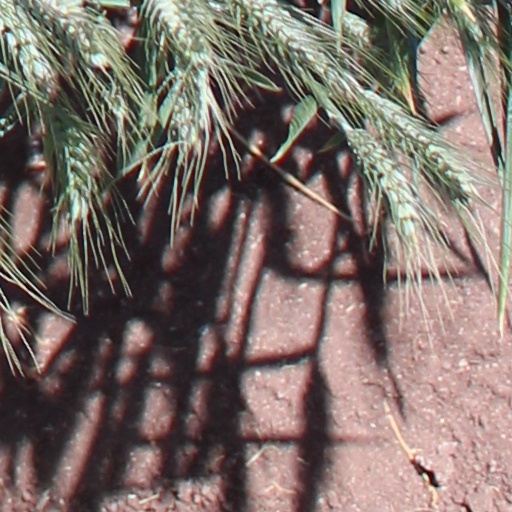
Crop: wheat